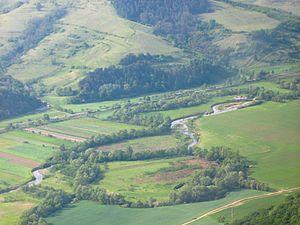
La Târnava Mică est une rivière roumaine.
Le Pays sicule est une région historique et ethnographique transylvaine, en Roumanie. C'est là que vivent la plupart des Sicules de Transylvanie, population de langue hongroise localement majoritaire entre Târgu Mureș, Sovata, Gheorgheni, Miercurea-Ciuc, Băile Tușnad, Cristuru Secuiesc, Baraolt et Sfântu Gheorghe. Le centre historique et culturel de la région est Odorheiu Secuiesc. C'est la seule région de Transylvanie où les magyarophones sont en majorité. Traditionnellement, l'Est du Pays sicule est à majorité catholique, l'Ouest à majorité calviniste, héritage du pacte de tolérance de l'ancienne Principauté de Transylvanie.